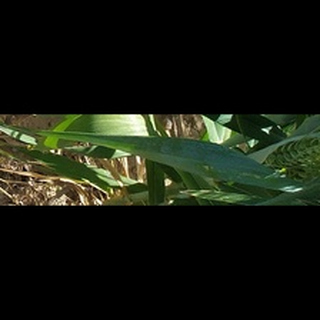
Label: healthy_wheat